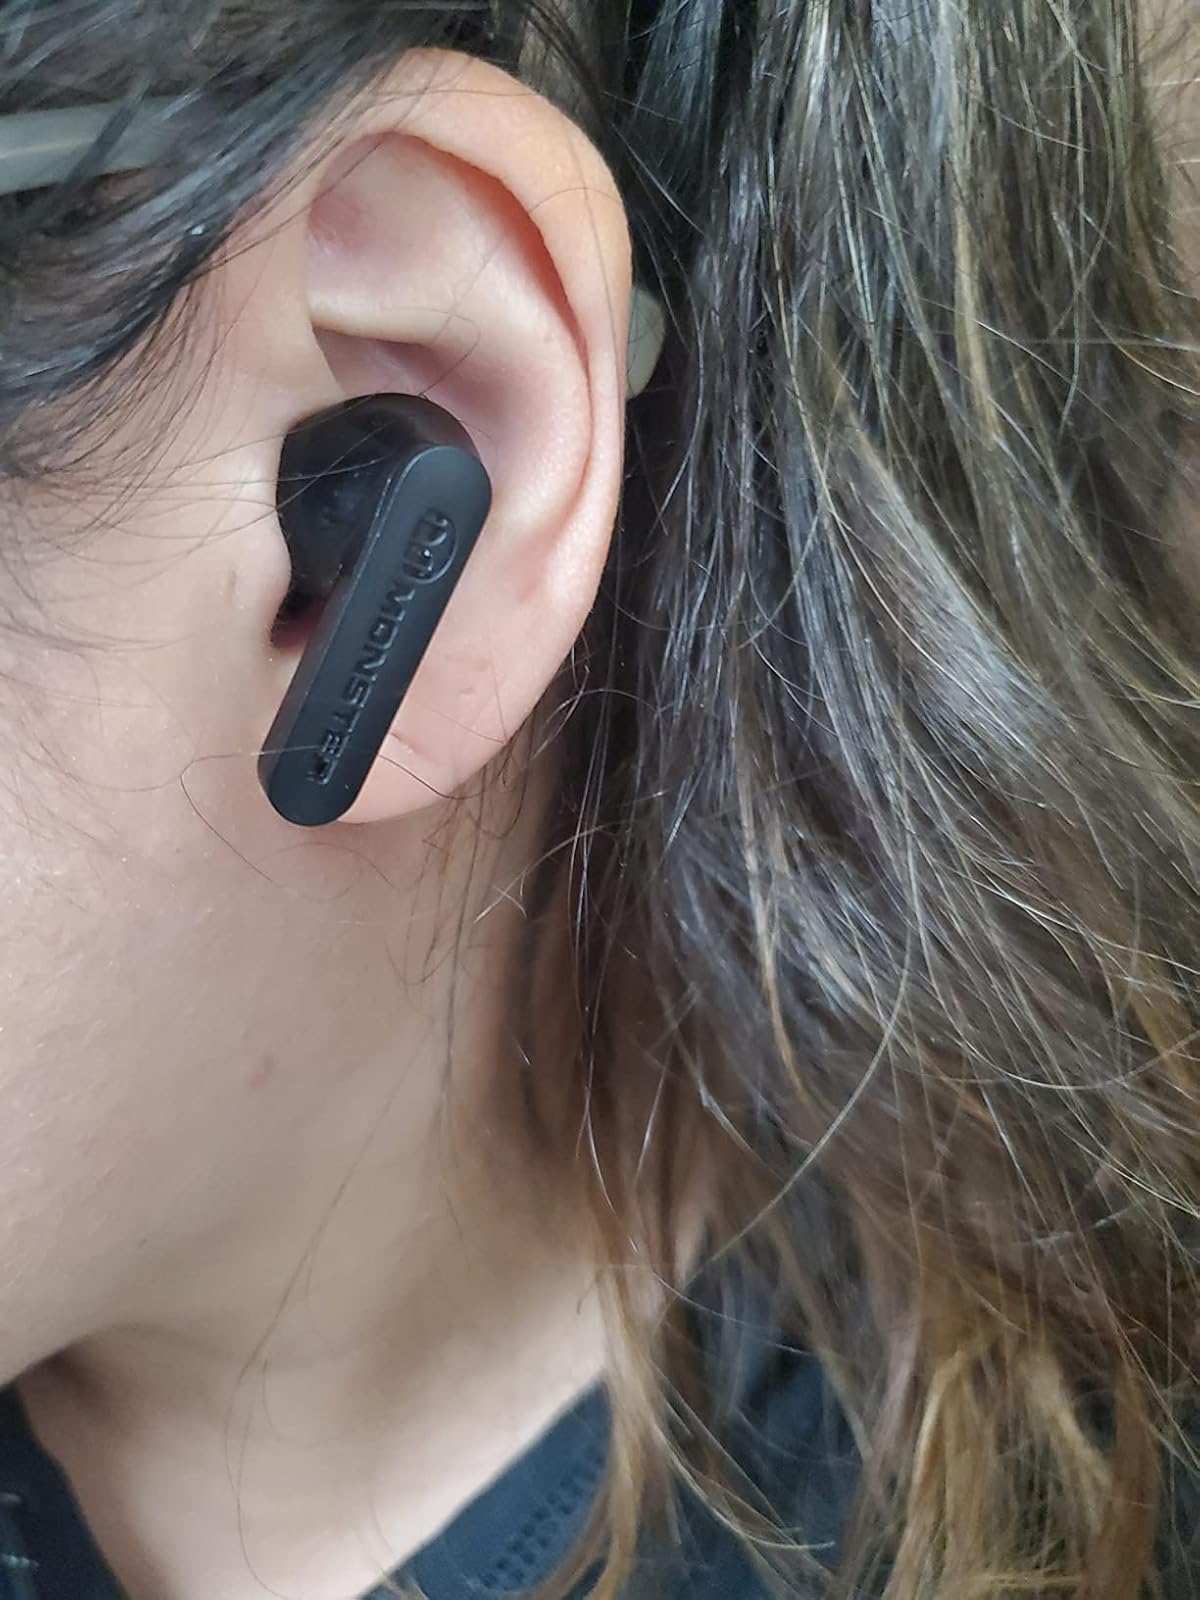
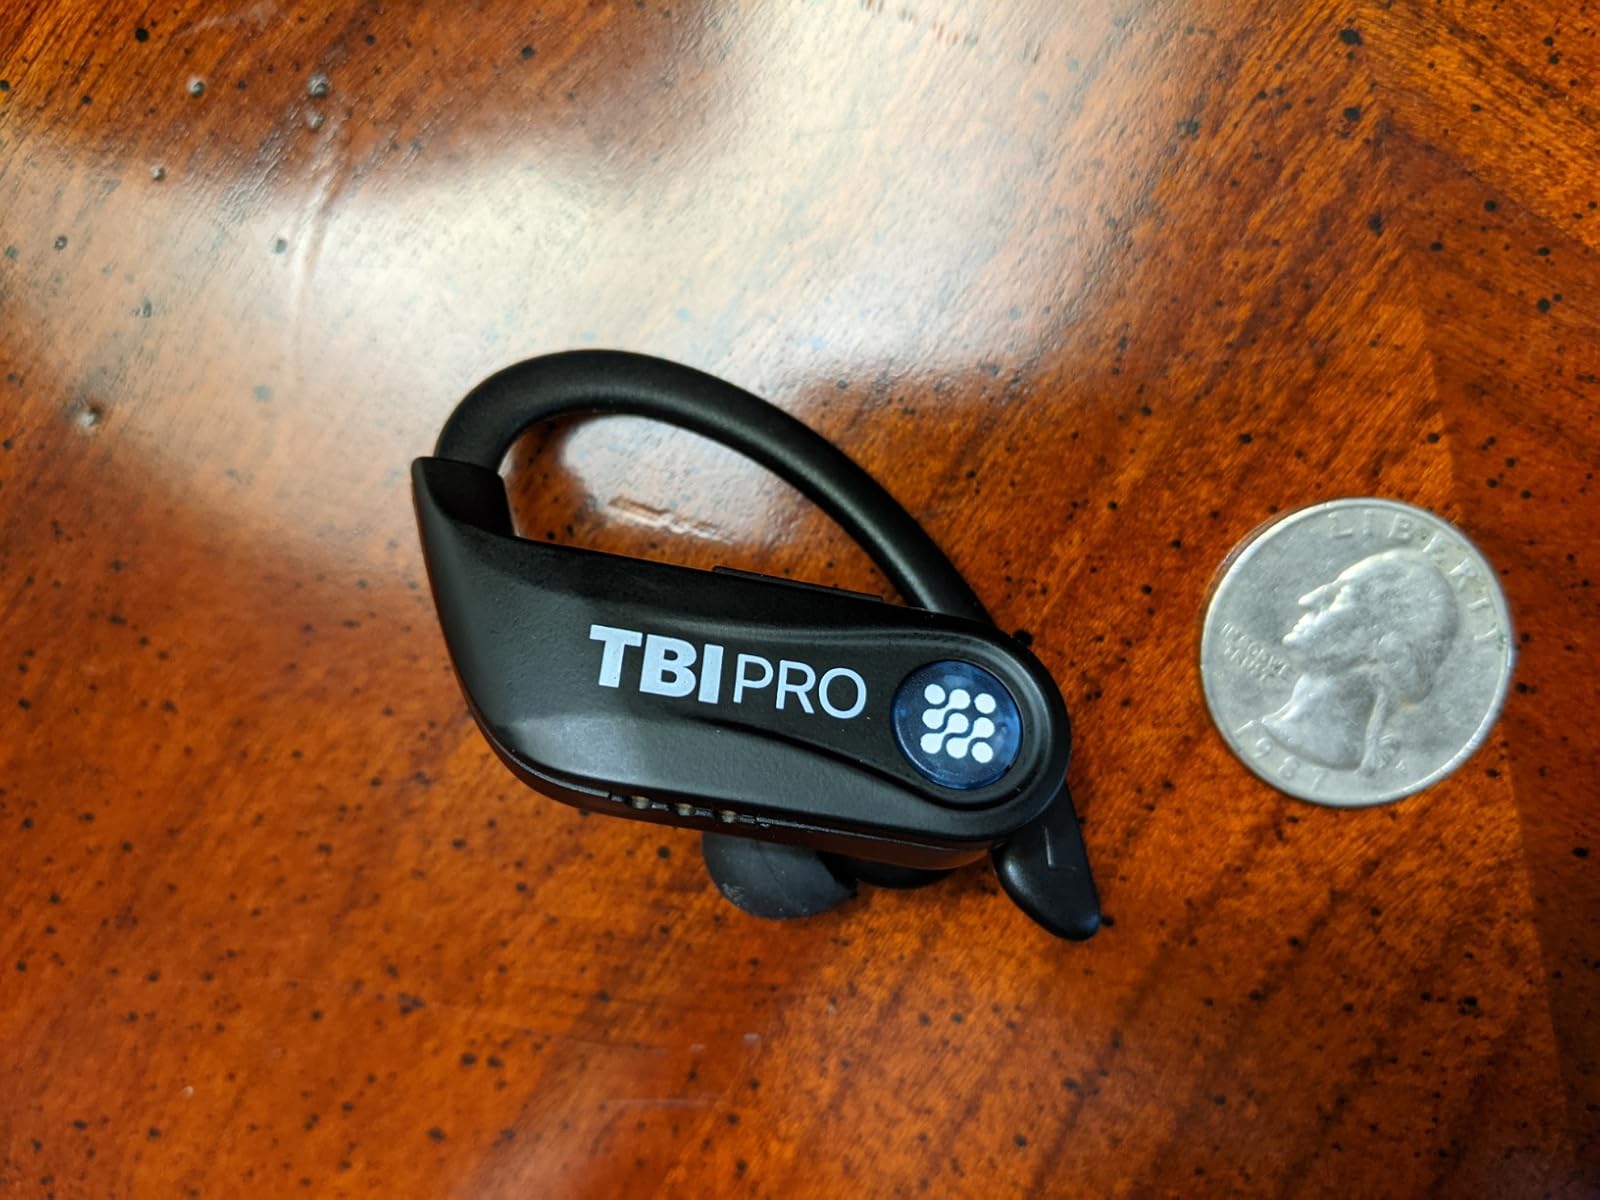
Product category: earbuds
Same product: no